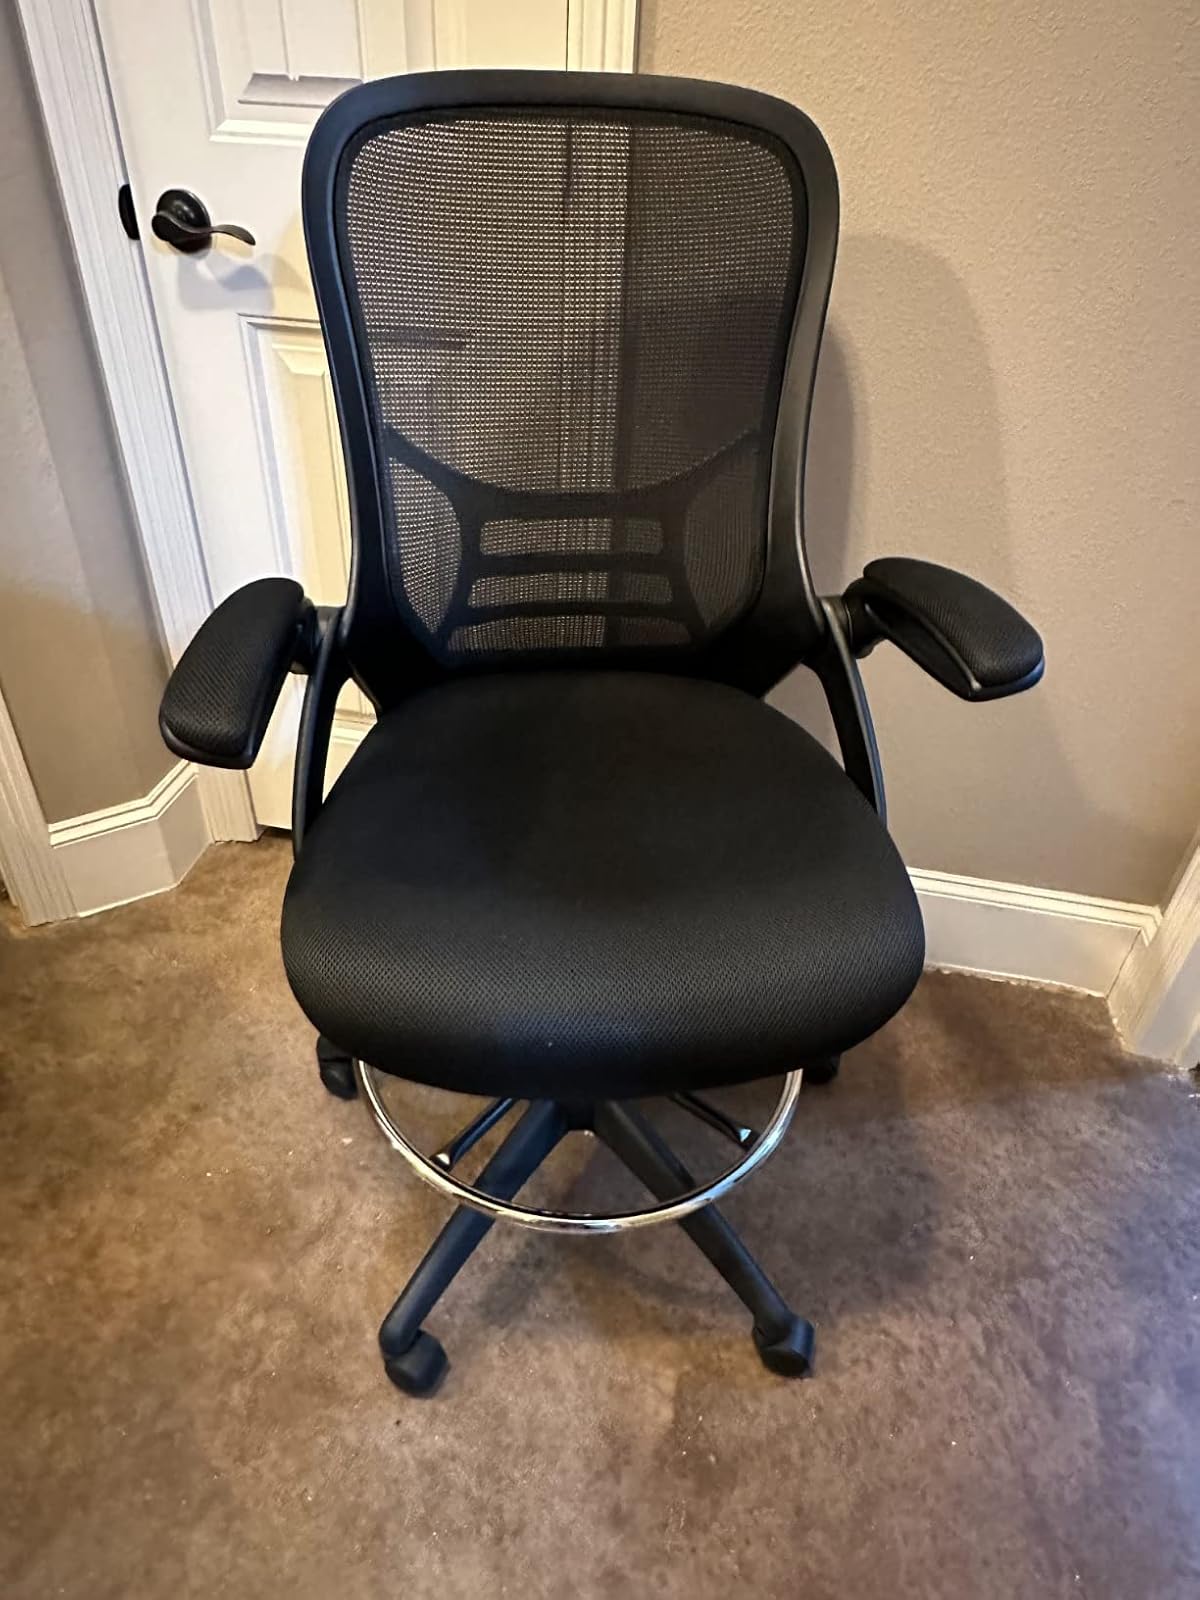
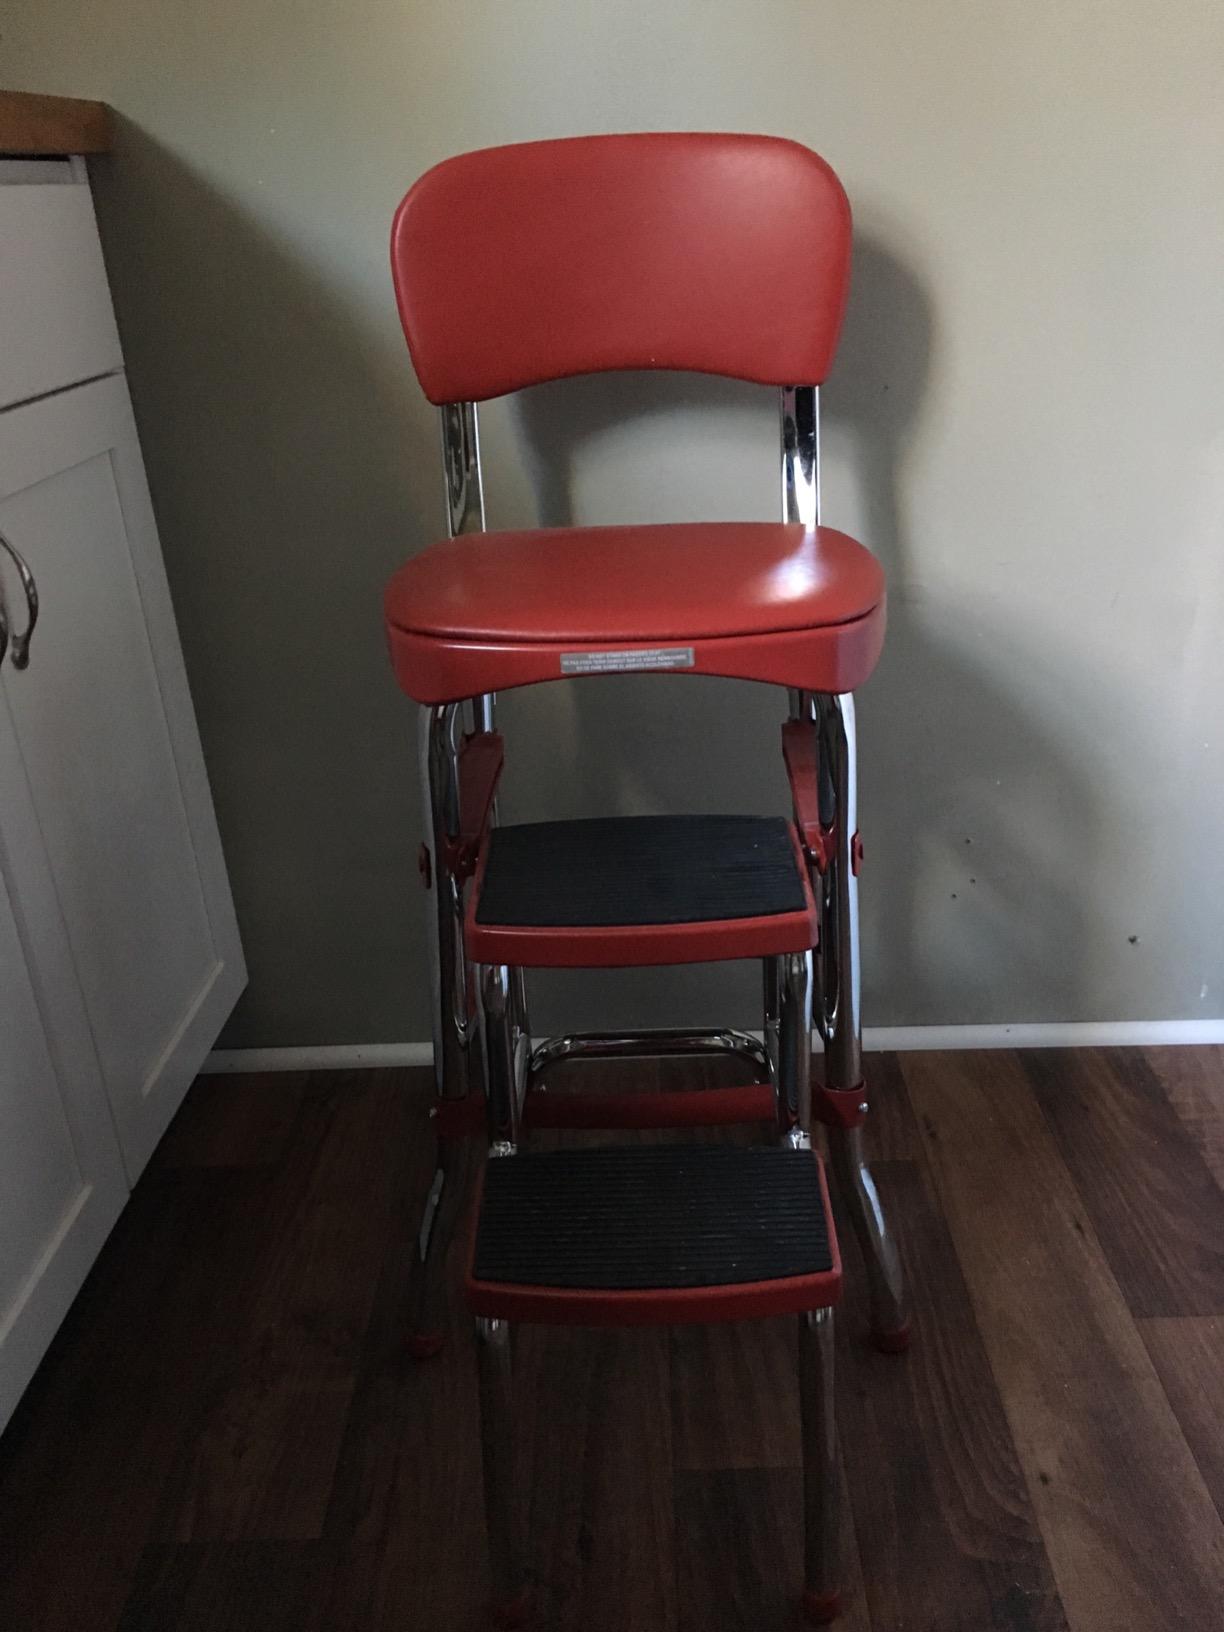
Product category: items_chair
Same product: no